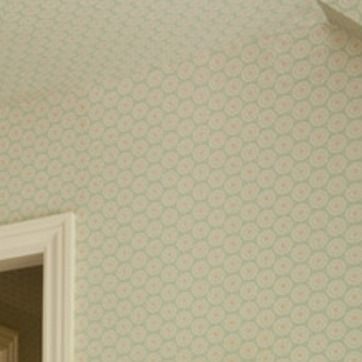
Material: wallpaper